Space House

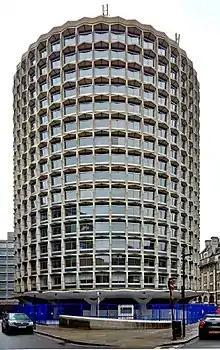
Space House from Wild Street

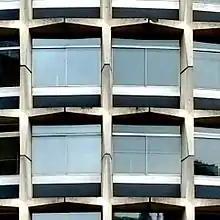
Detail of cruciform blocks

Space House, also known as One Kemble Street and formerly Civil Aviation Authority House (CAA House), is an architecturally notable building off Kingsway in the London Borough of Camden. It is a grade II listed building with Historic England. Like nearby Centre Point, it was built for the developer Harry Hyams as part of the 1960s commercial property boom and kept empty for several years after completion.